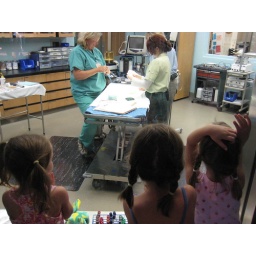
the girls were fascinated by the vets at Animal Kingdom treating injured birds